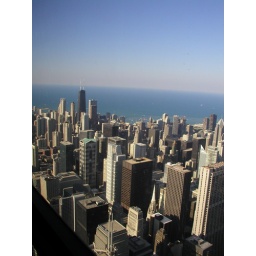
That tall black building in the distance is the Hancock building.